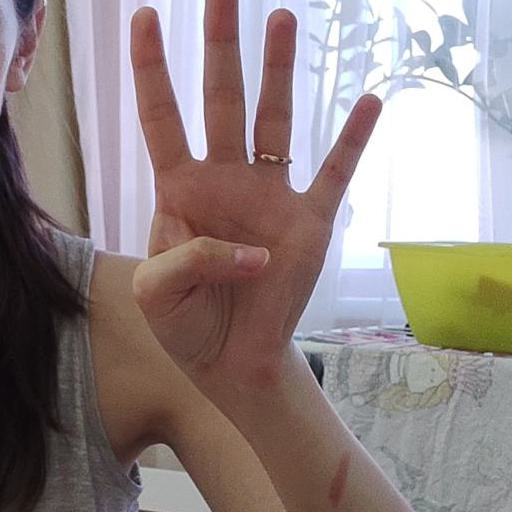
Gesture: four